Demon King Daimao

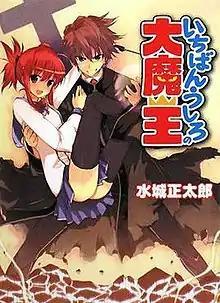
Cover of the first volume of "Ichiban Ushiro no Dai Maō" by Hobby Japan

, also known as Demon King Daimao, is a Japanese light novel series written by Shōtarō Mizuki and illustrated by Souichi Itō, published by Hobby Japan under their HJ Bunko imprint. The first volume was published on February 1, 2008, and was completed with a total of 13 volumes available on March 29, 2014. A manga adaptation began monthly serialization in the September 2008 issue of Akita Shoten's magazine "Champion Red", and a 12-episode anime adaptation by Artland aired between April and June 2010 on Tokyo MX and other channels.